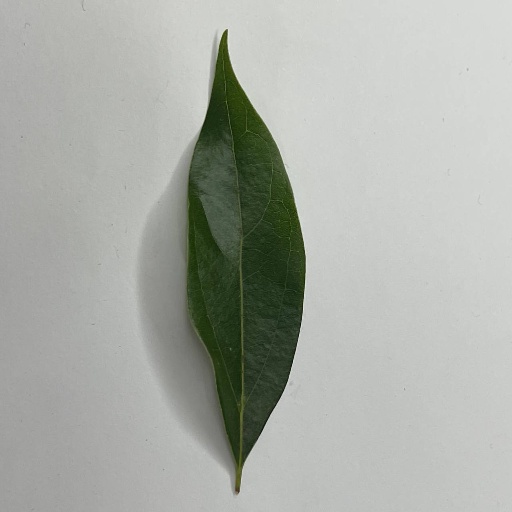
Species: Camphor
Leaf condition: Healthy Leaf